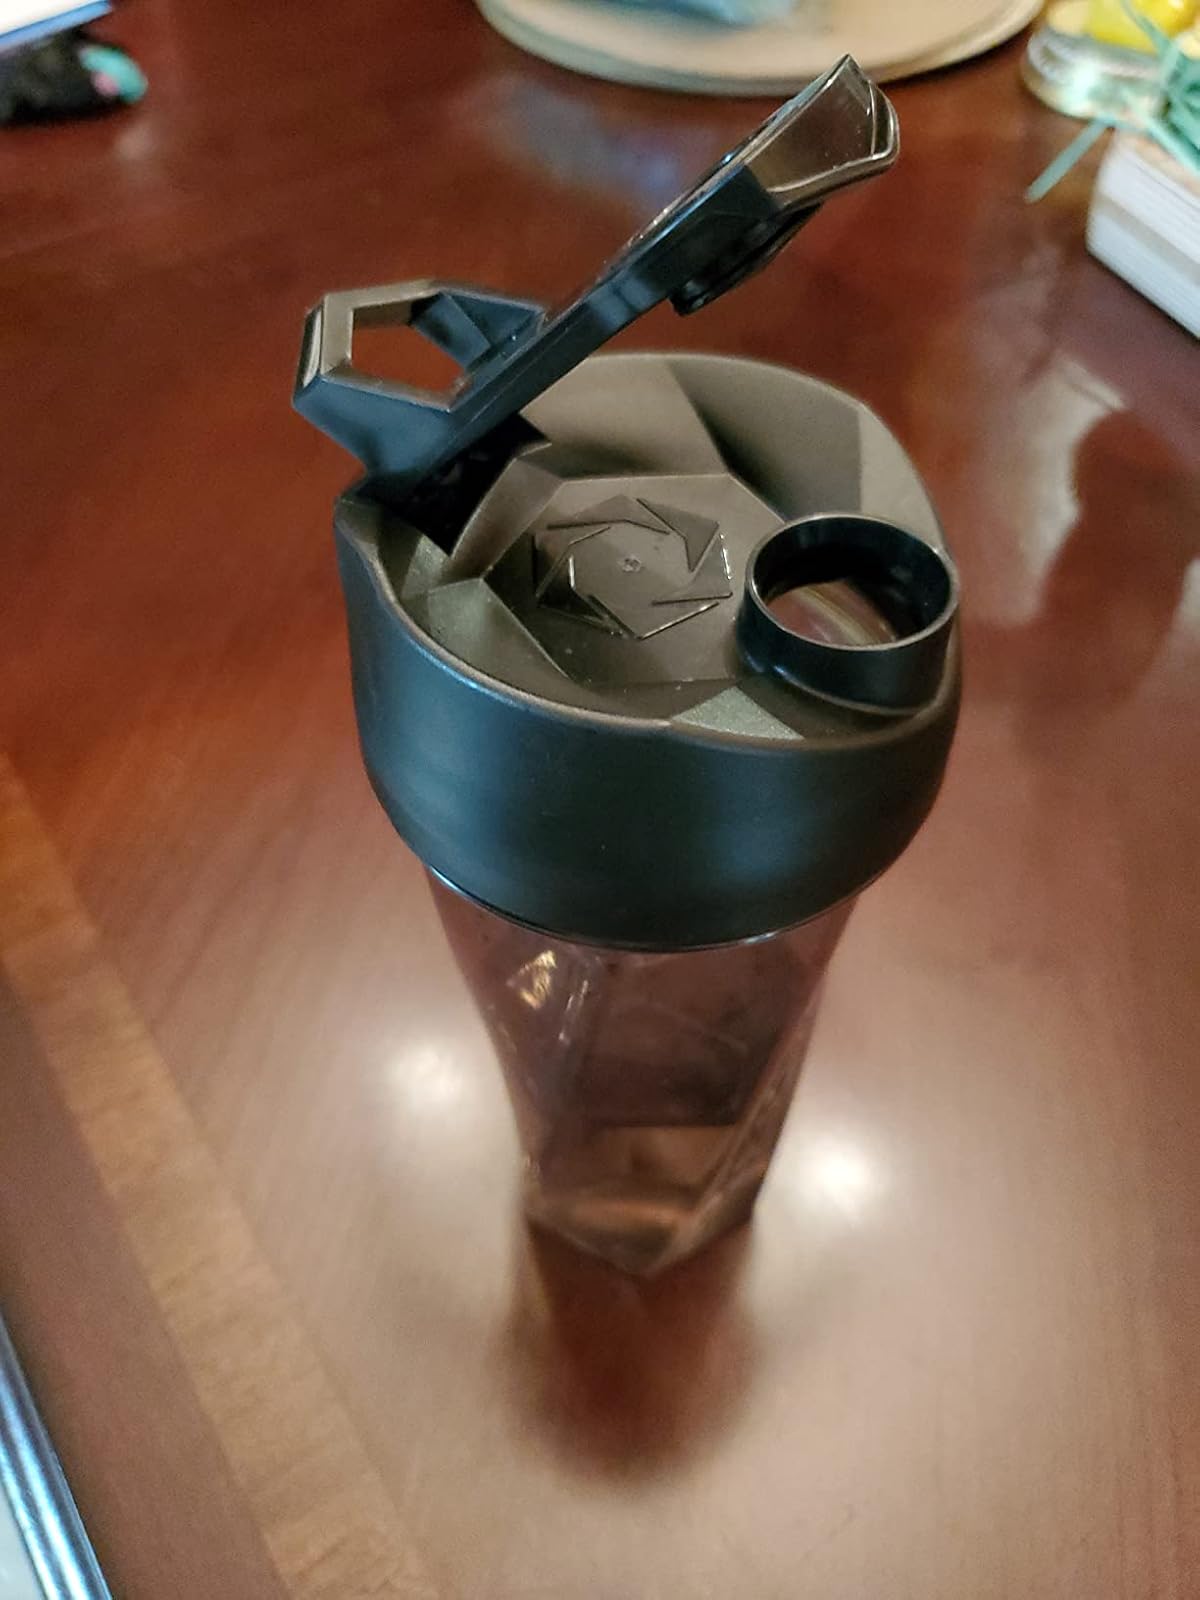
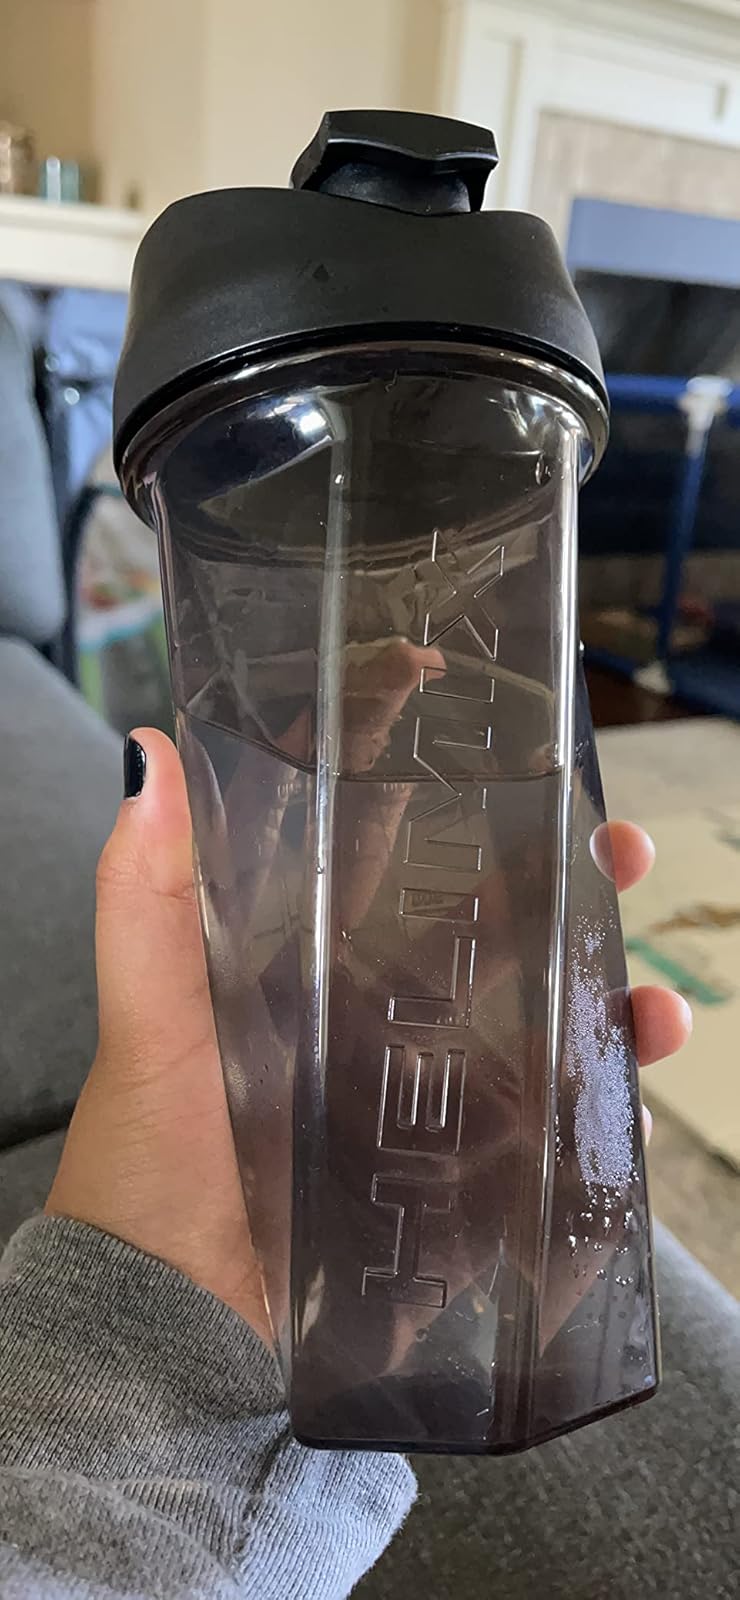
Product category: items_blender
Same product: yes